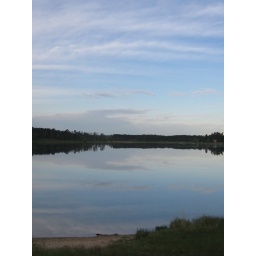
I'm always amazed with the mirror image this lake will provide in the morning.